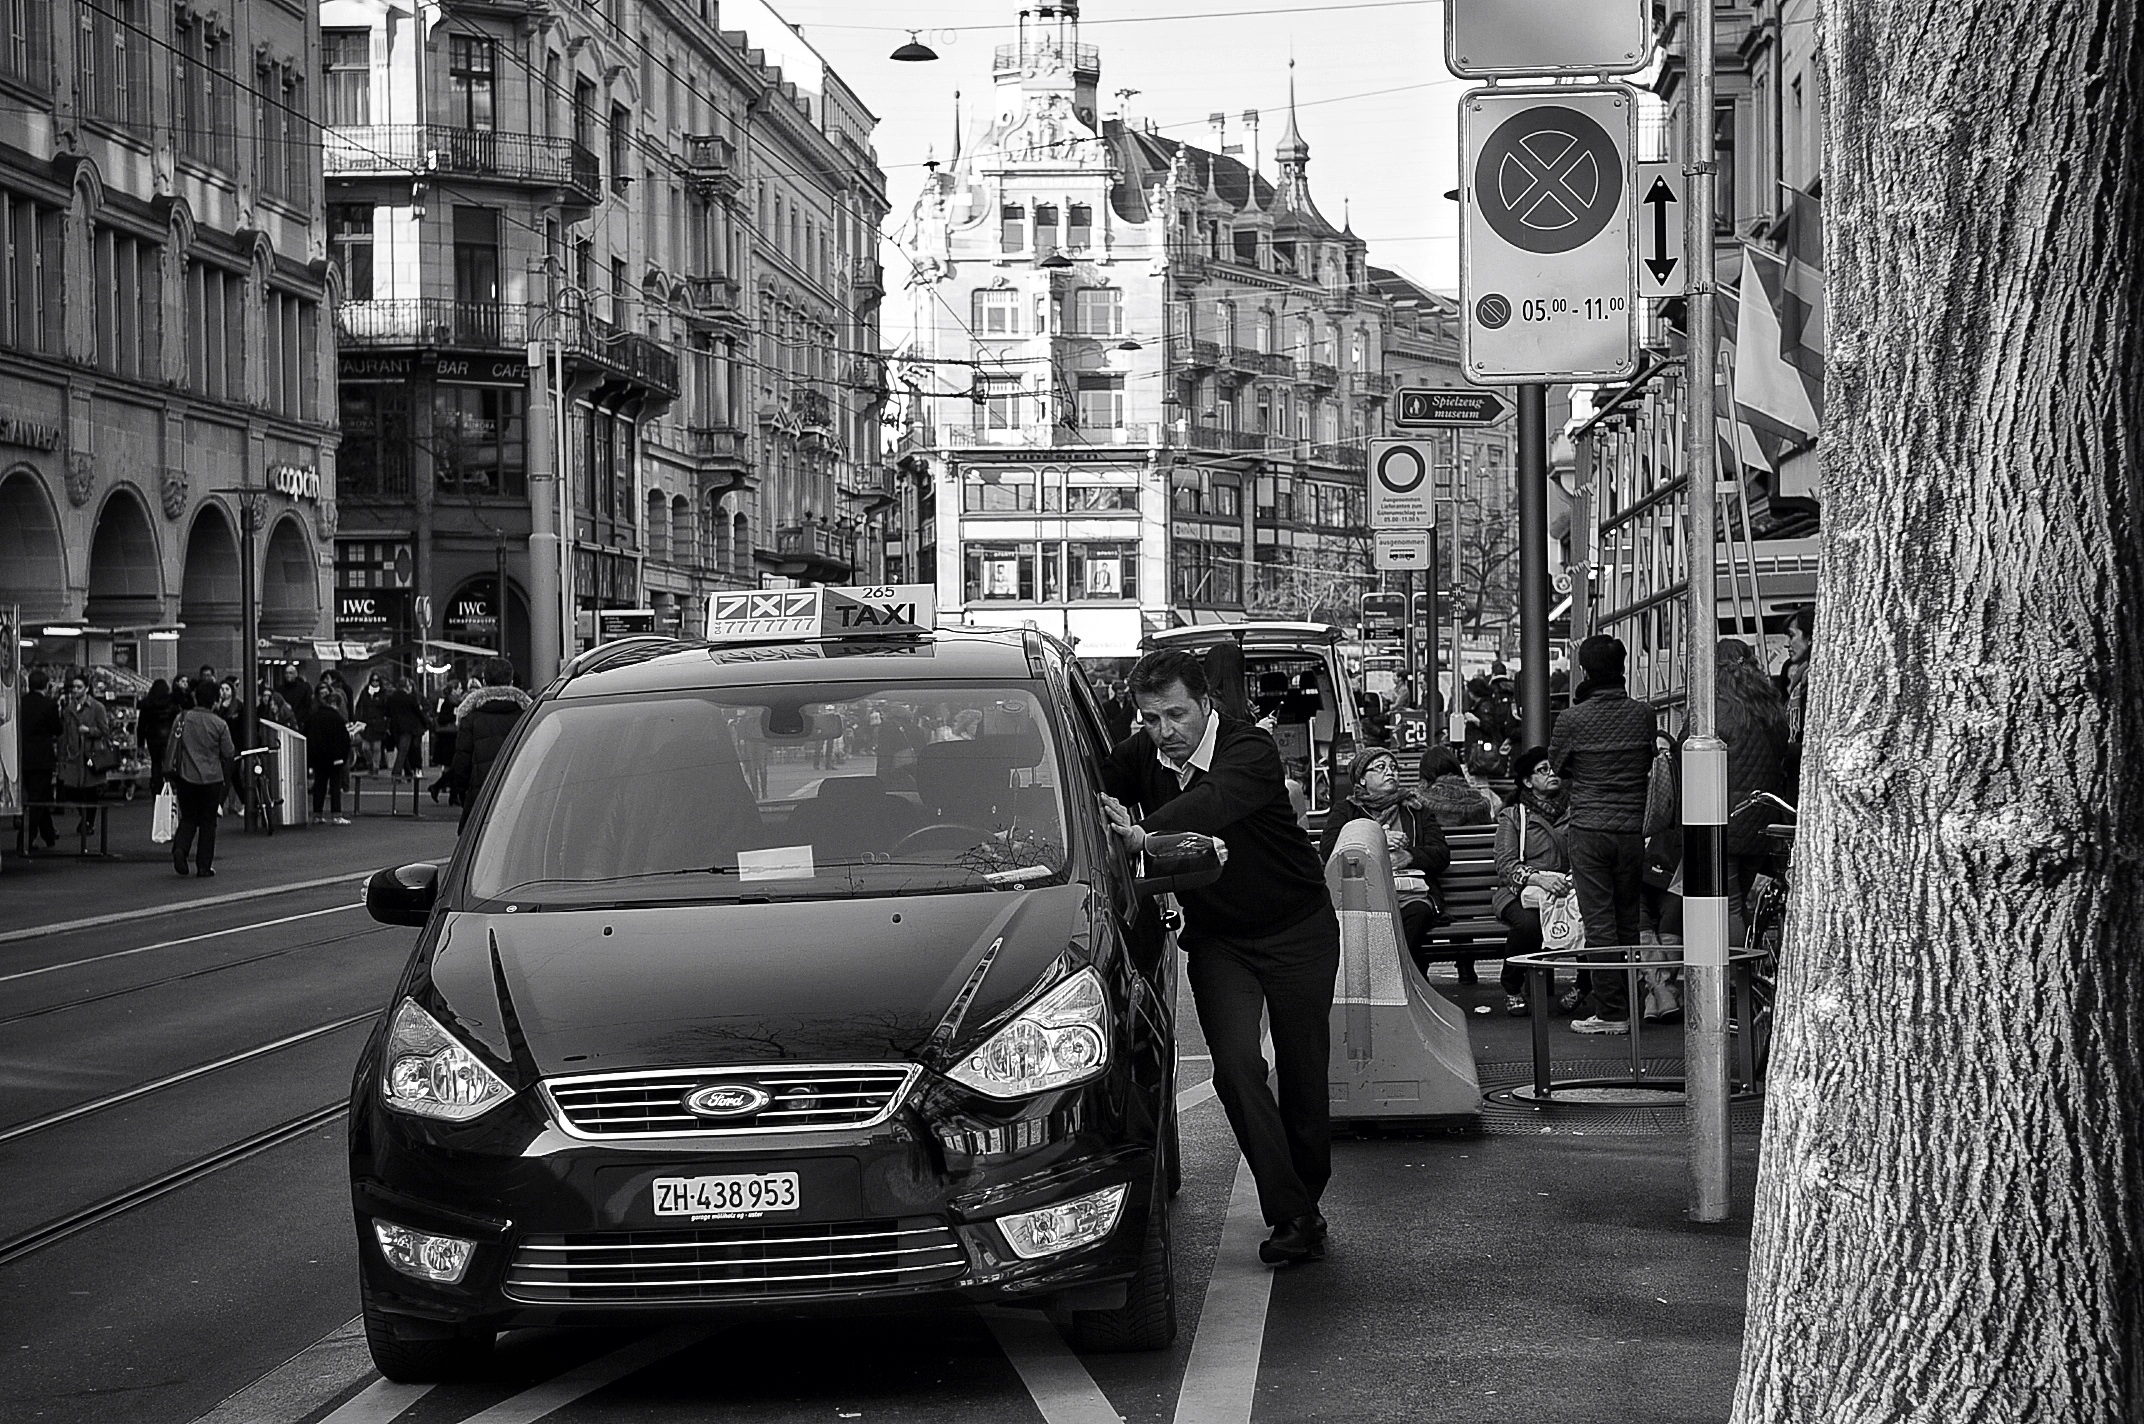
black and white, road, street, car, taxi, vehicle, nikon, black, monochrome, streetphotography, bw, candid, ford, infrastructure, swiss, snapshot, schweiz, switzerland, strasse, zurich, streetphoto, schwarzundweiss, stphotographia, streetlife, thomas8047, onthestreets, bahnhofstrasse, 175528, urbanarte, zurichstreet, nikond300s, taxidriver, streetartz ri, freitag, zuri, 7x7, monochrome photography, automobile make, automotive design